Neural pathway

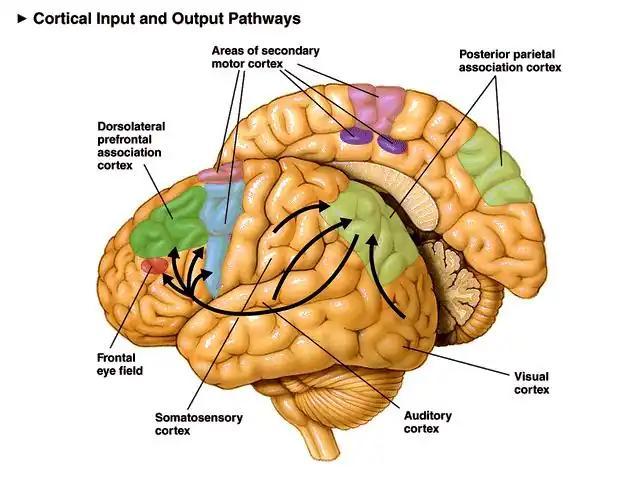
Diagram showing cortical pathways

In general, neurons receive information either at their dendrites or cell bodies. The axon of a nerve cell is, in general, responsible for transmitting information over a relatively long distance. Therefore, most neural pathways are made up of axons. If the axons have myelin sheaths, then the pathway appears bright white because myelin is primarily lipid. If most or all of the axons lack myelin sheaths (i.e., are "unmyelinated"), then the pathway will appear a darker beige color, which is generally called "grey".